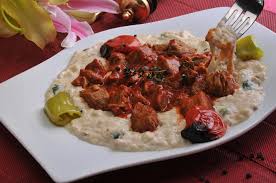
Yemek: hunkar_begendi